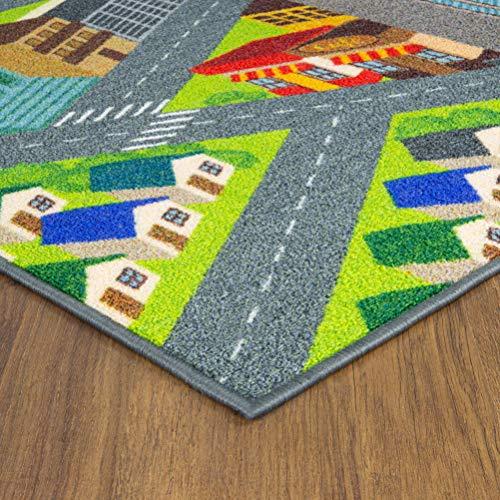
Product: Kev & Cooper Playtime Collection Road Map Educational Area Rug - 3'3" x 4'7"
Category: Home & Kitchen | Home Décor | Kids' Room Décor | Rugs
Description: Fun and educational rug.
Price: $20.54
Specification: ASIN:B01EBESBE2|ShippingWeight:4.65pounds(Viewshippingratesandpolicies)|DateFirstAvailable:April15,2016